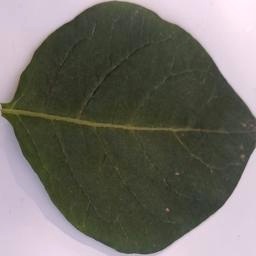
Etiqueta: Sana